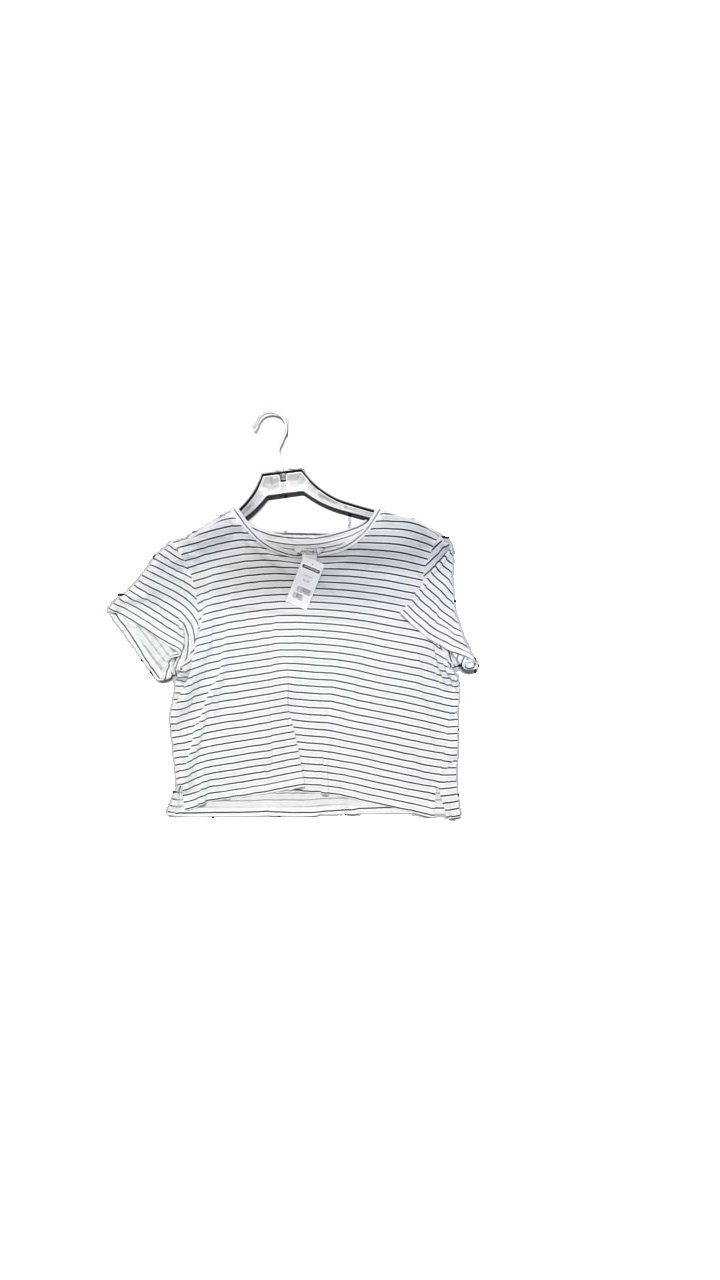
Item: T-shirt (Ladies)
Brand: Monki
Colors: Black, White
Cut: Regular
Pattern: Striped
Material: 50% cotton, 50% modal
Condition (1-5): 5
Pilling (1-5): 4
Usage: Reuse
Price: <50